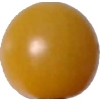
Label: tomato_cherry_yellow